Dive planning

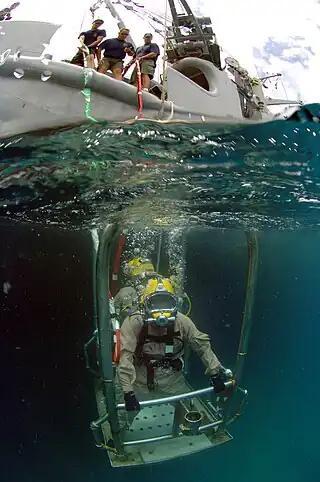
Surface supplied diving using a diving stage

Breathing gases may be supplied from the surface through a diver's umbilical, or airline hose, which provides breathing gas, communications and a safety line, with options for a hot water hose for heating, a video cable and gas reclaim line. The diver's breathing gas supply is significantly more secure than for scuba; communications are simplified and the divers position is either known or can be traced reliably by following the umbilical. Several major risks are thereby mitigated, but the system also has serious disadvantages in some applications, as diver mobility is constrained by the length of the umbilical, and it may snag on obstructions.